Rolls-Royce R

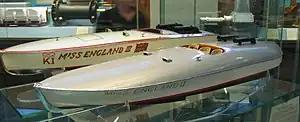
Scale models of "Miss England II" and "III"

Two R engines, "R17" and "R19", were built for Sir Henry Segrave's twin-engined water speed record boat "Miss England II", this craft being ready for trials on Windermere by June 1930. On Friday 13 June, Segrave was fatally injured and a Rolls-Royce technical advisor, Victor Halliwell, was killed when "Miss England II" capsized at high speed after possibly hitting a log. Shortly before his death Segrave learnt that he had set a new water speed record of just under . On 18 July 1932, Kaye Don set a new world water speed record of on Loch Lomond in a new boat, "Miss England III", which also used engines "R17" and "R19".